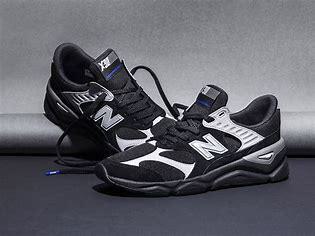
Brand: New
Model: Balance New Balance X 90